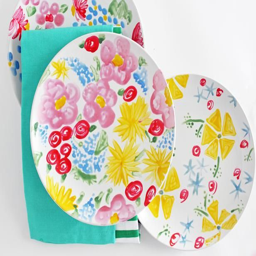
create your own version of the vibrant , vintage - inspired floral patterns by transforming a plain white plate with ceramic paint and a few simple techniques .